Northrop F-20 Tigershark

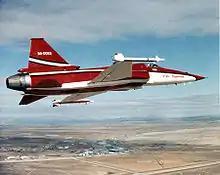
Starboard view of red and white single-engine jet fighter aircraft banking left. At the wingtips are missiles.

Northrop signed a Memorandum of Agreement with the USAF in May 1983 that made the USAF responsible for certifying the F-20's performance, air worthiness and fixed-price program. Aerospace legend Chuck Yeager, employed as a spokesperson for Northrop, touted the aircraft as "magnificent" and was featured in advertising.